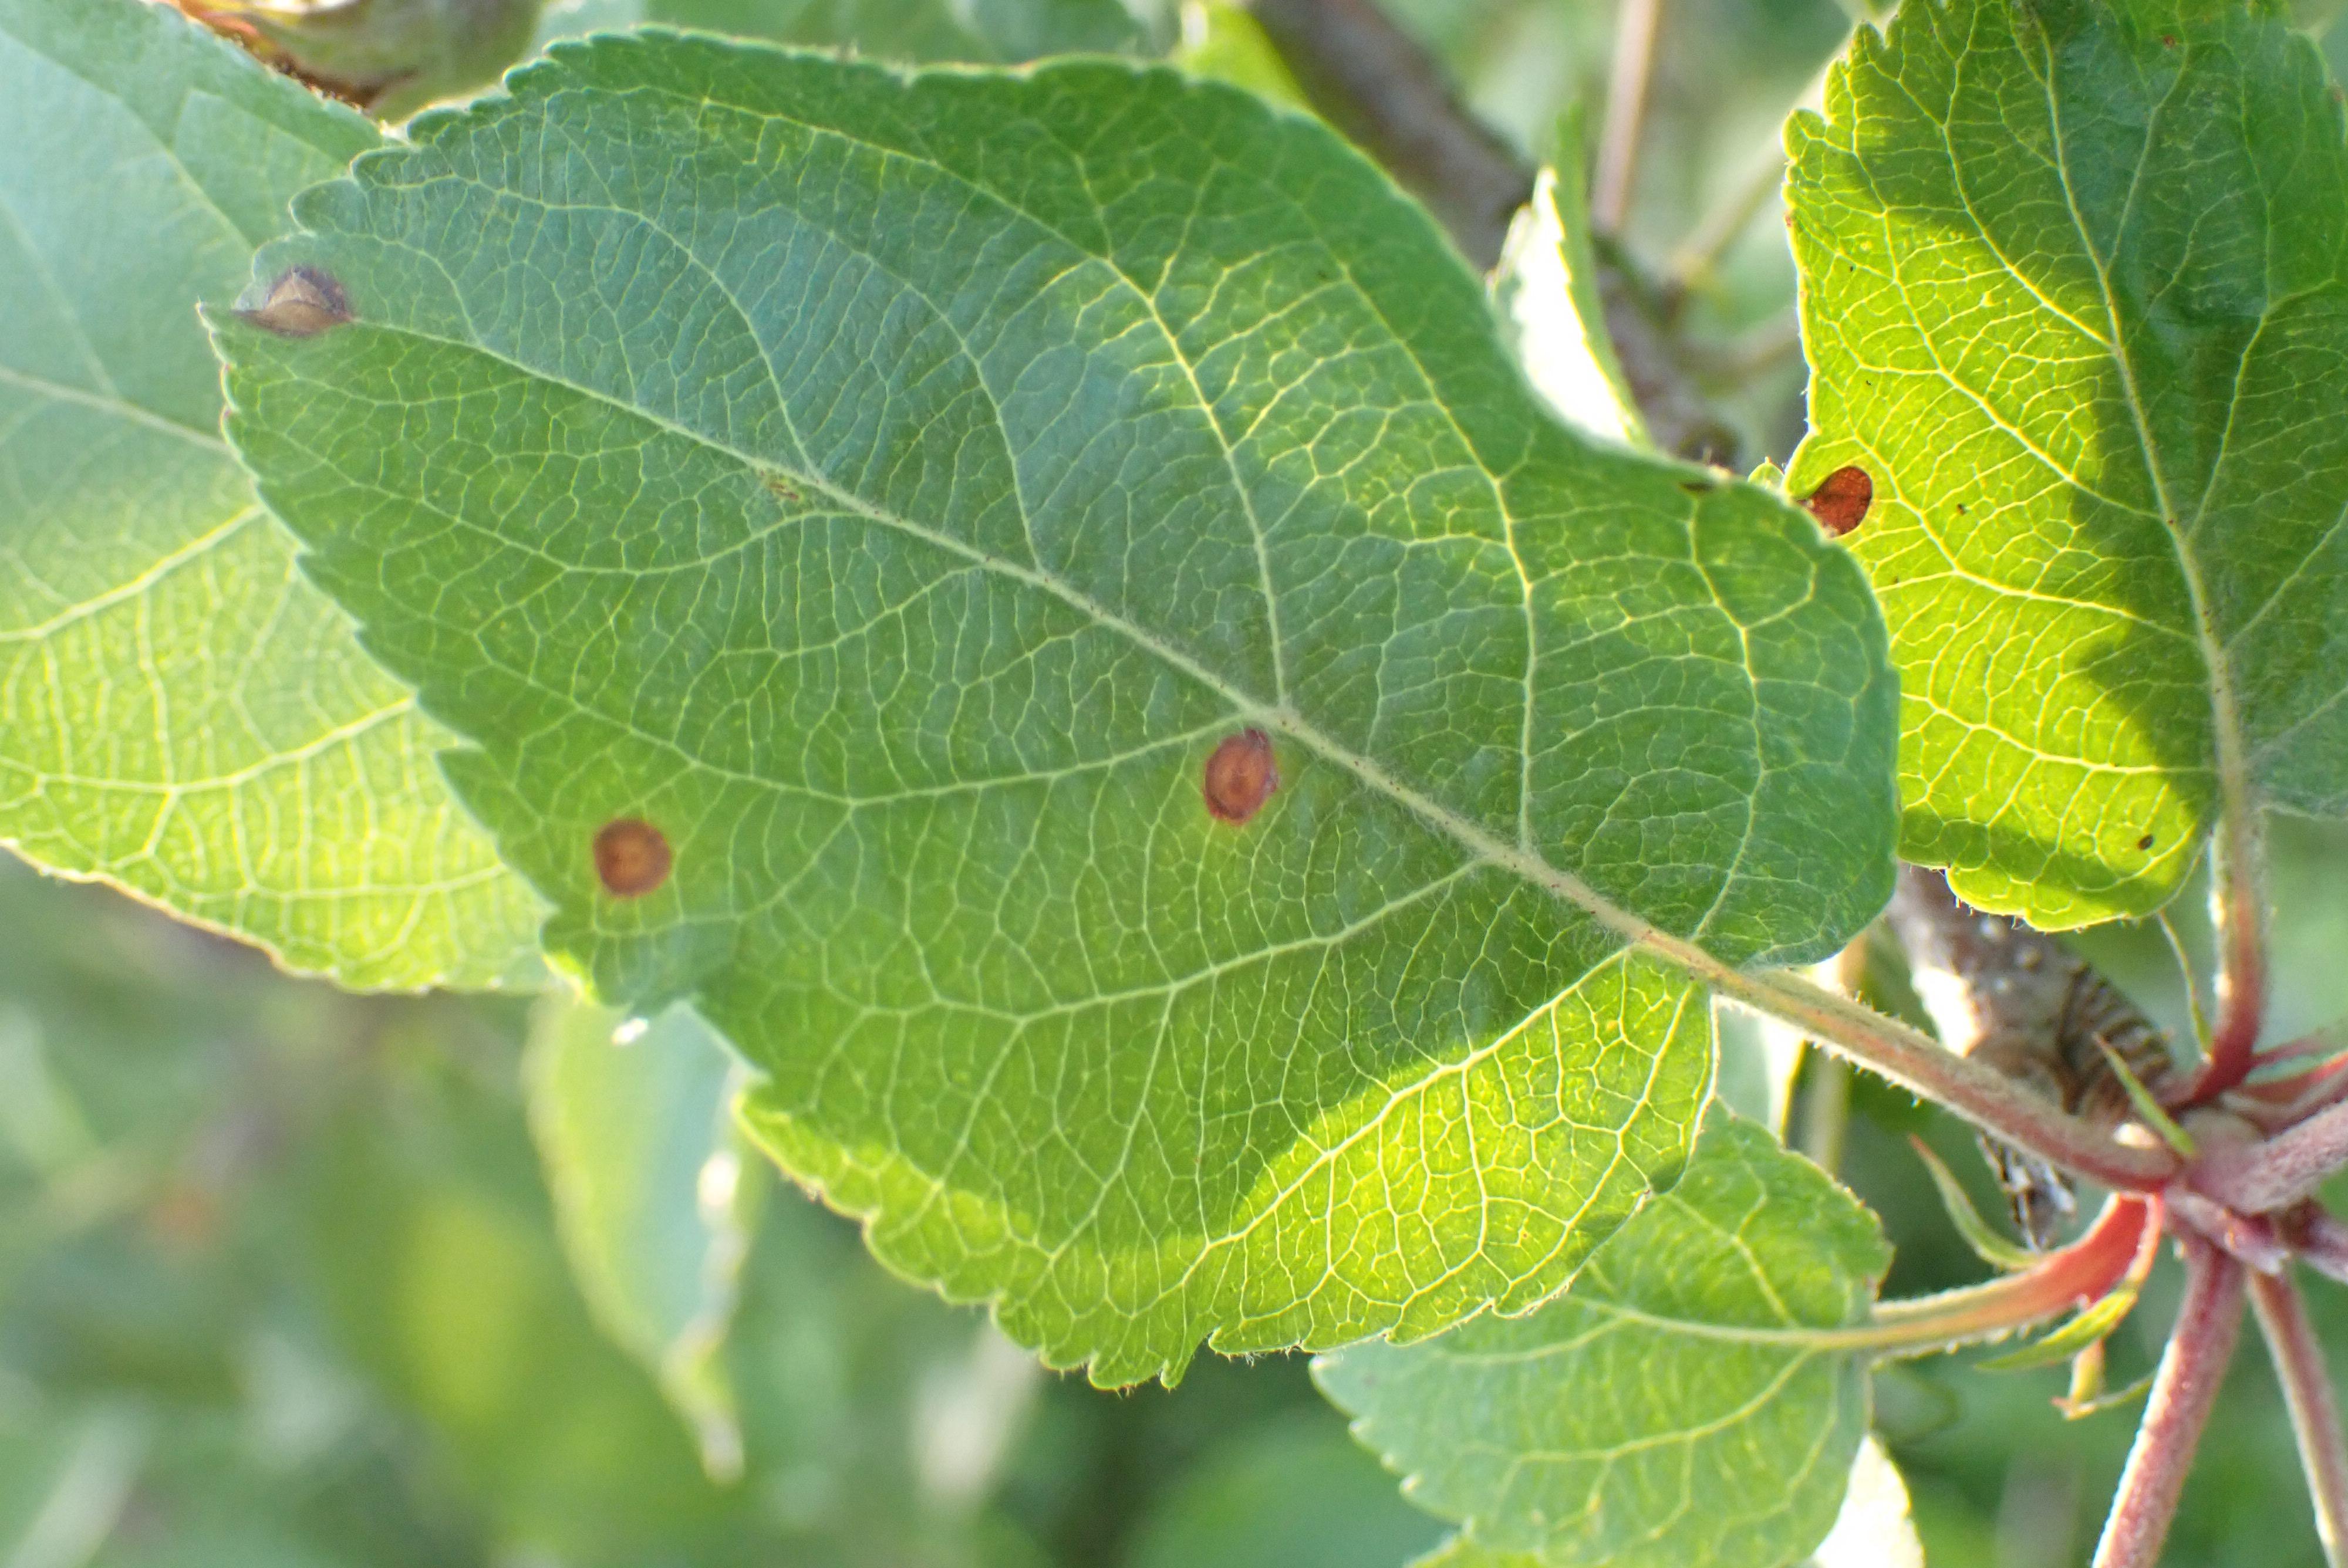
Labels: frog_eye_leaf_spot